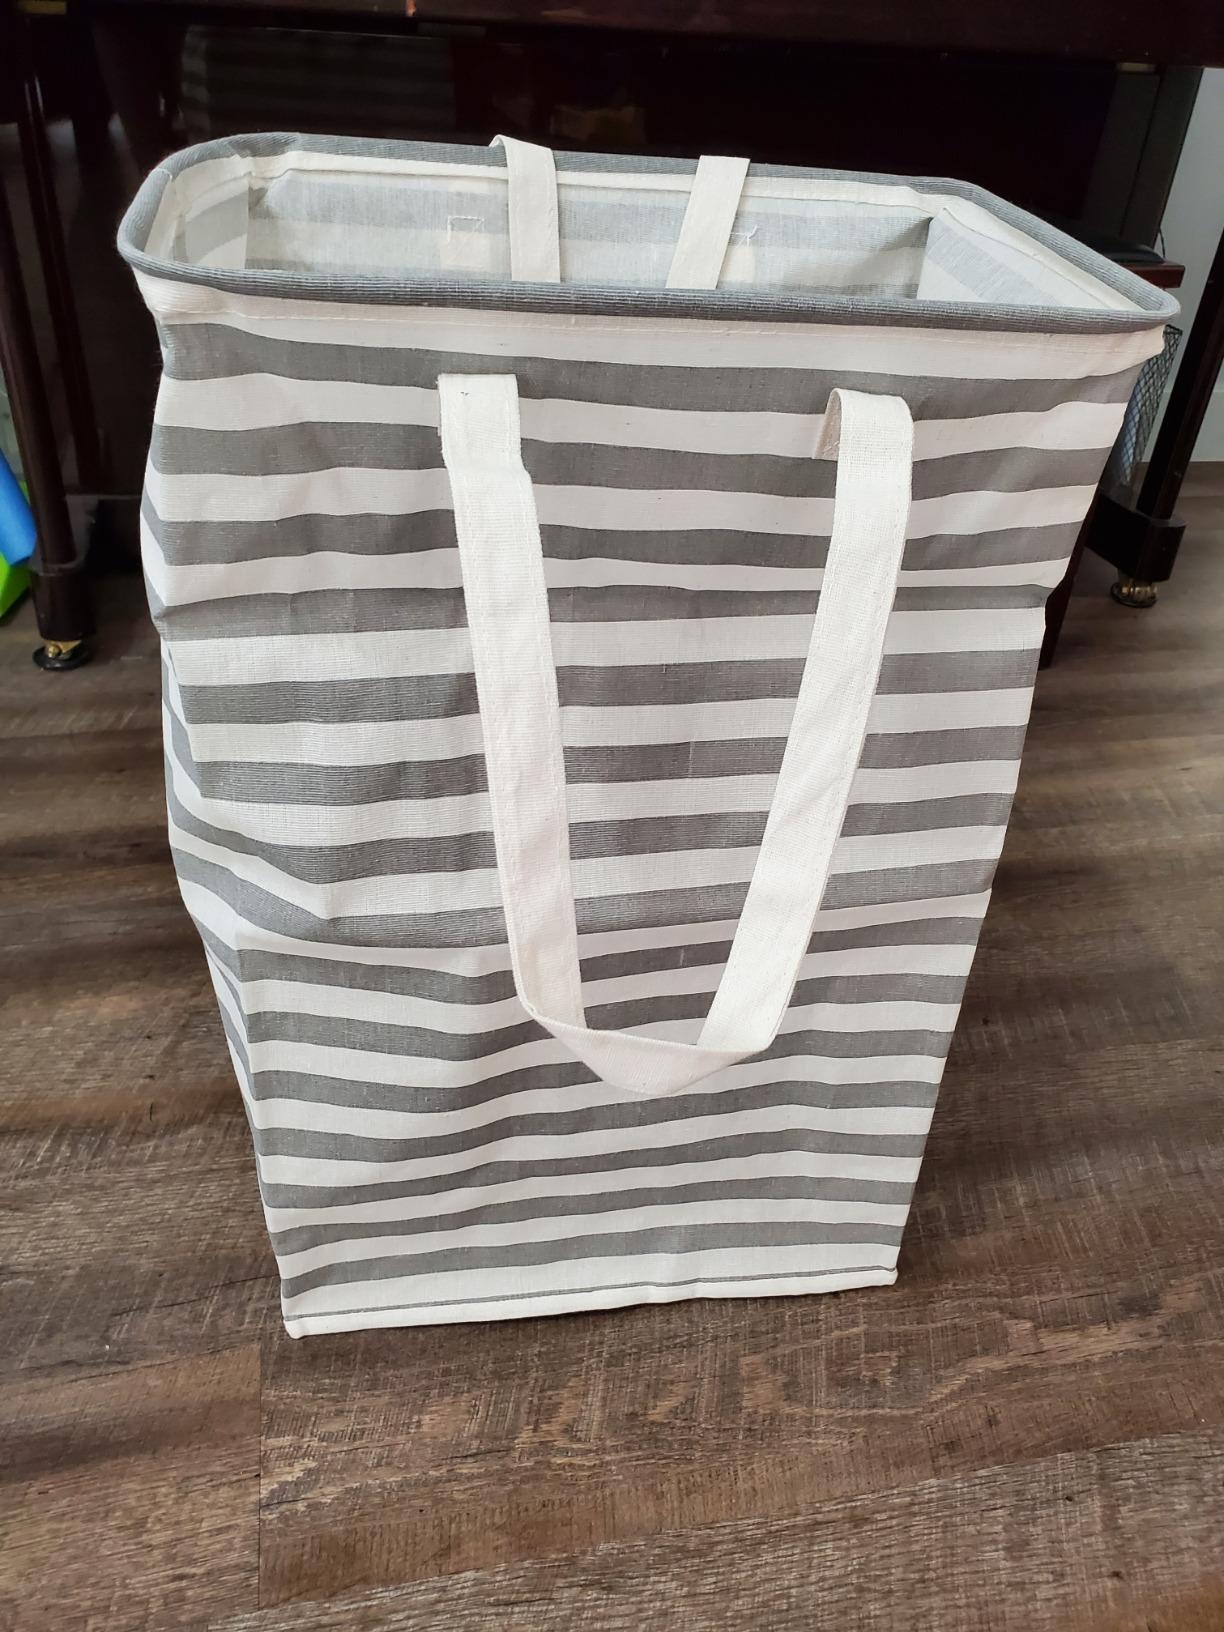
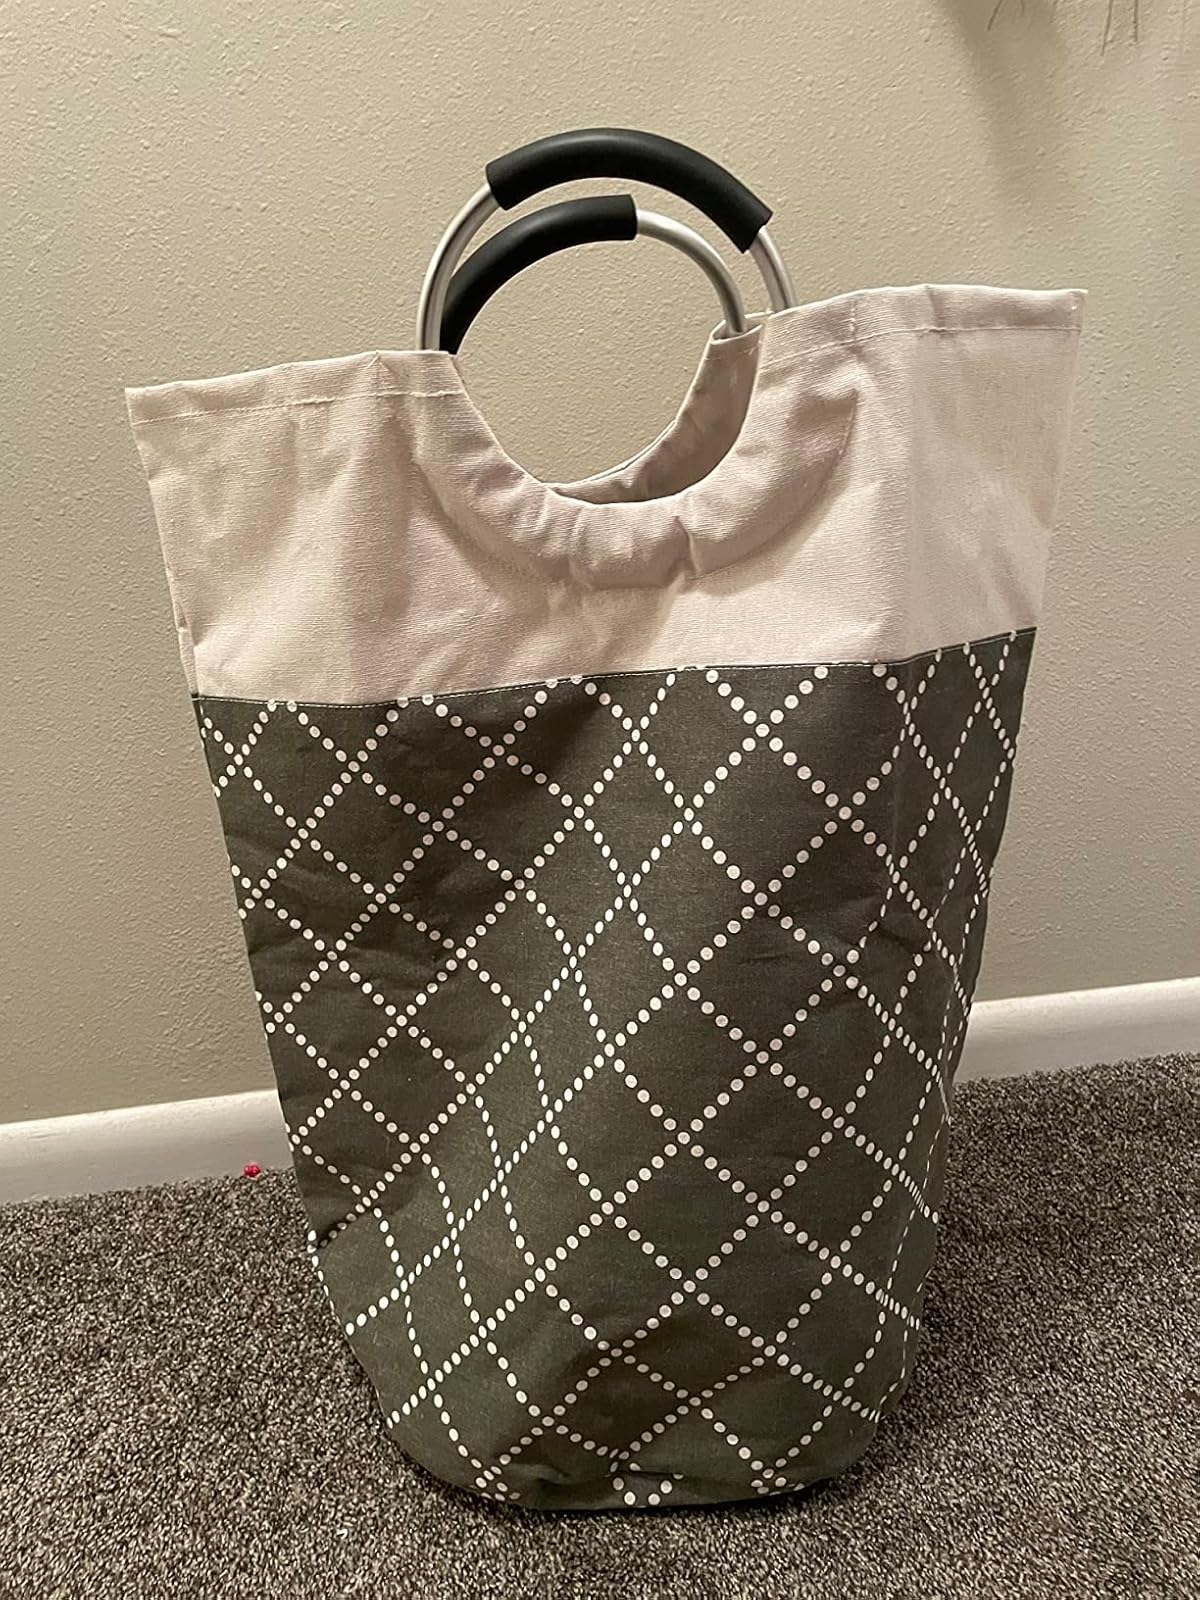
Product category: items_hamper
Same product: no